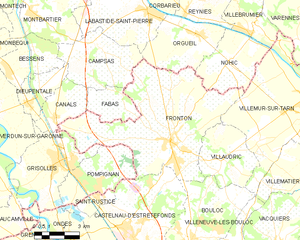
Fronton est une commune française située dans le sud-ouest de la France, dans le département de la Haute-Garonne, en région Occitanie.